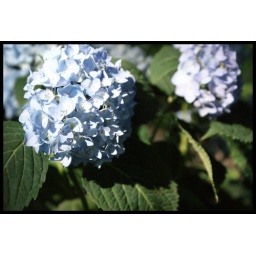
it was a beautiful day today. not a cloud in the sky :)